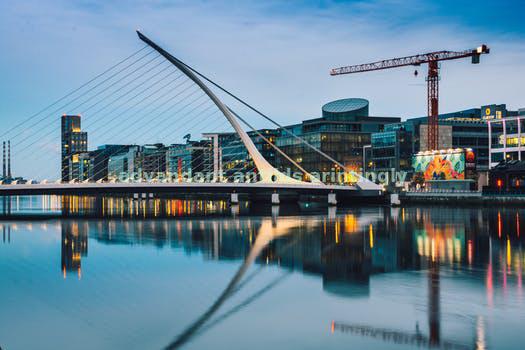
Label: Watermark